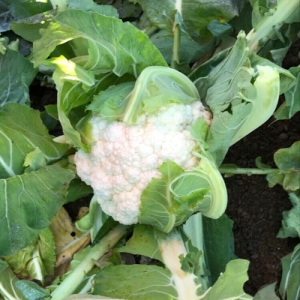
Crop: unknown
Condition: cauliflower